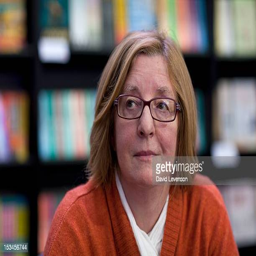
novelist attends day of festival